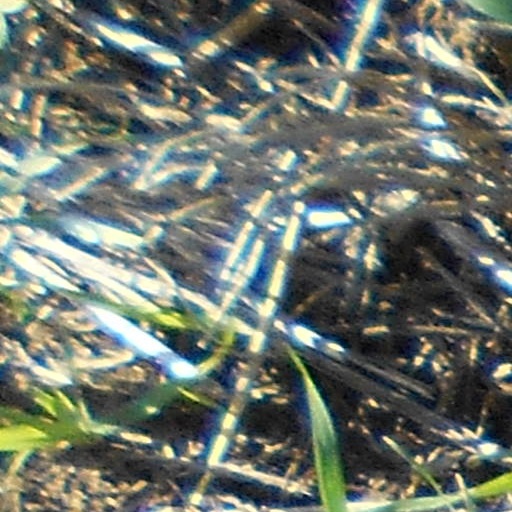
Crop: wheat